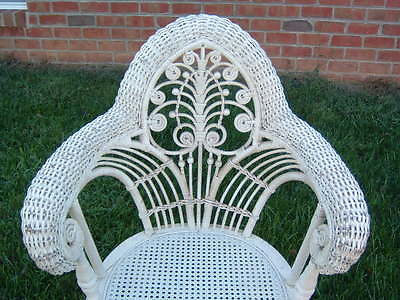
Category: chair